Post-Mauryan coinage of Gandhara

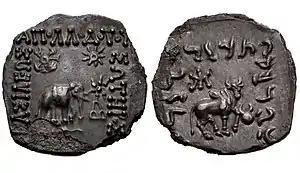
The first Indian coins of Apollodotus used Indian symbols. These coins associated the elephant with the Buddhist Chaitya or arched-hill symbol, sun symbols, six-armed symbol, and a river. The bull had a Nandipada in front. The symbol at the top of the bull is only a mint mark. These symbols disappeared soon after, and only the elephant and the bull remained.

The Indo-Greeks, following their invasion of the Indian subcontinent circa 185 BCE, in turn started to mint their own coins in the Indian standard (Indian weight, square shape, and less often round shape) with bilingual inscriptions, from the reign of Agathocles (190-180 BCE).